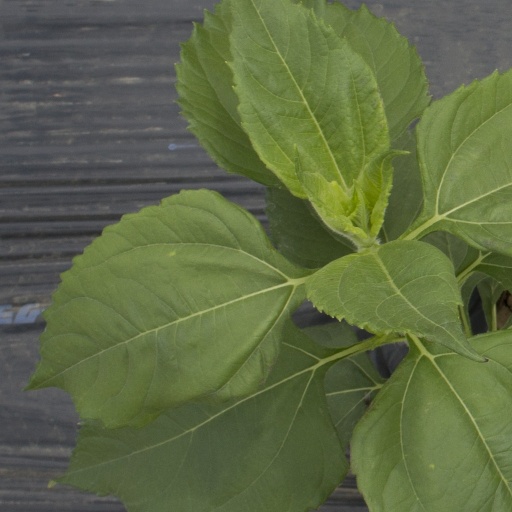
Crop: Jerusalem artichoke